Franz von Soxhlet

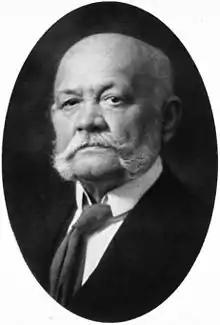
Prof. Dr. phil. Dr. med. h. c. Franz Ritter von Soxhlet

Franz Ritter von Soxhlet (12 January 1848 – 5 May 1926) was a German agricultural chemist and inventor.